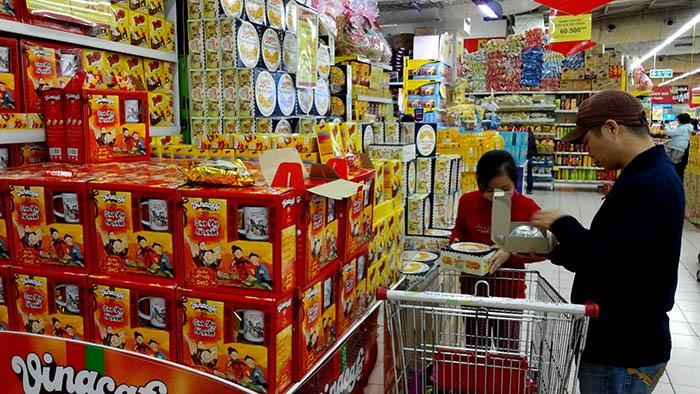
có một người đàn ông và một người phụ nữ đang đứng bên một chiếc xe đẩy siêu thị